Jagdgeschwader I (World War I)

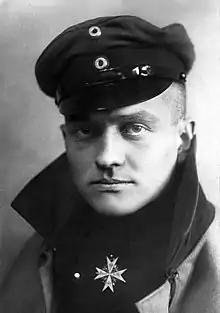
"Rittmeister" Manfred von Richthofen

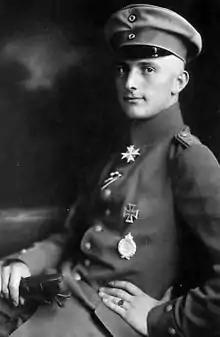
Lothar von Richthofen

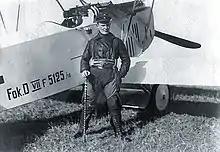
Hermann Goering commander of Jagdgeschwader I (World War I) beside his Fokker DVII 5125/1918. He holds a walking stick "Geschwader Stock" that had been owned by The Red Baron Manfred von Richthofen.

During early 1917, it became apparent to the German High Command that they would always be outnumbered in air operations over the Western Front. The average Jasta could only muster some six or eight aircraft in total for a patrol, and would often face one Allied formation after another. In order to maintain some impact and local command of the air the Jastas began (unofficially) to fly in larger, composite groups. By mid 1917 the first official grouping of Jastas saw JG I formed. Its role was simple; to achieve localized air superiority wherever it was sent and to deny Allied air operations over a specific location. The unit was thus highly mobile, and JG I and its supporting logistical infrastructure traveled to wherever local air superiority was needed, often at short notice.